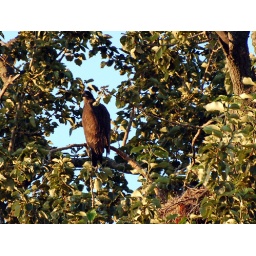
One of two chicks seen sitting on a branch above and slightly north of the nest. They'll be flying soon...